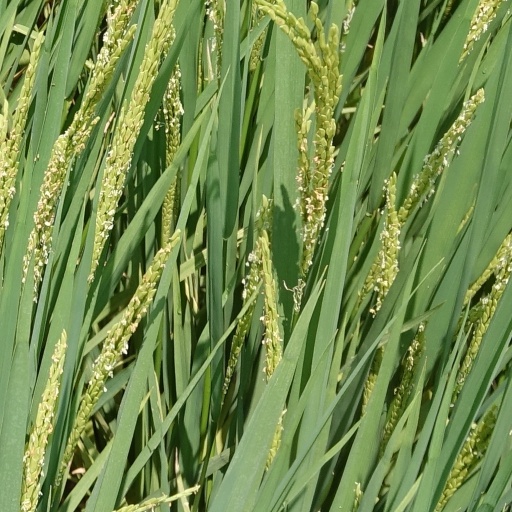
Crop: rice